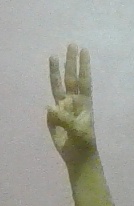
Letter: thaa